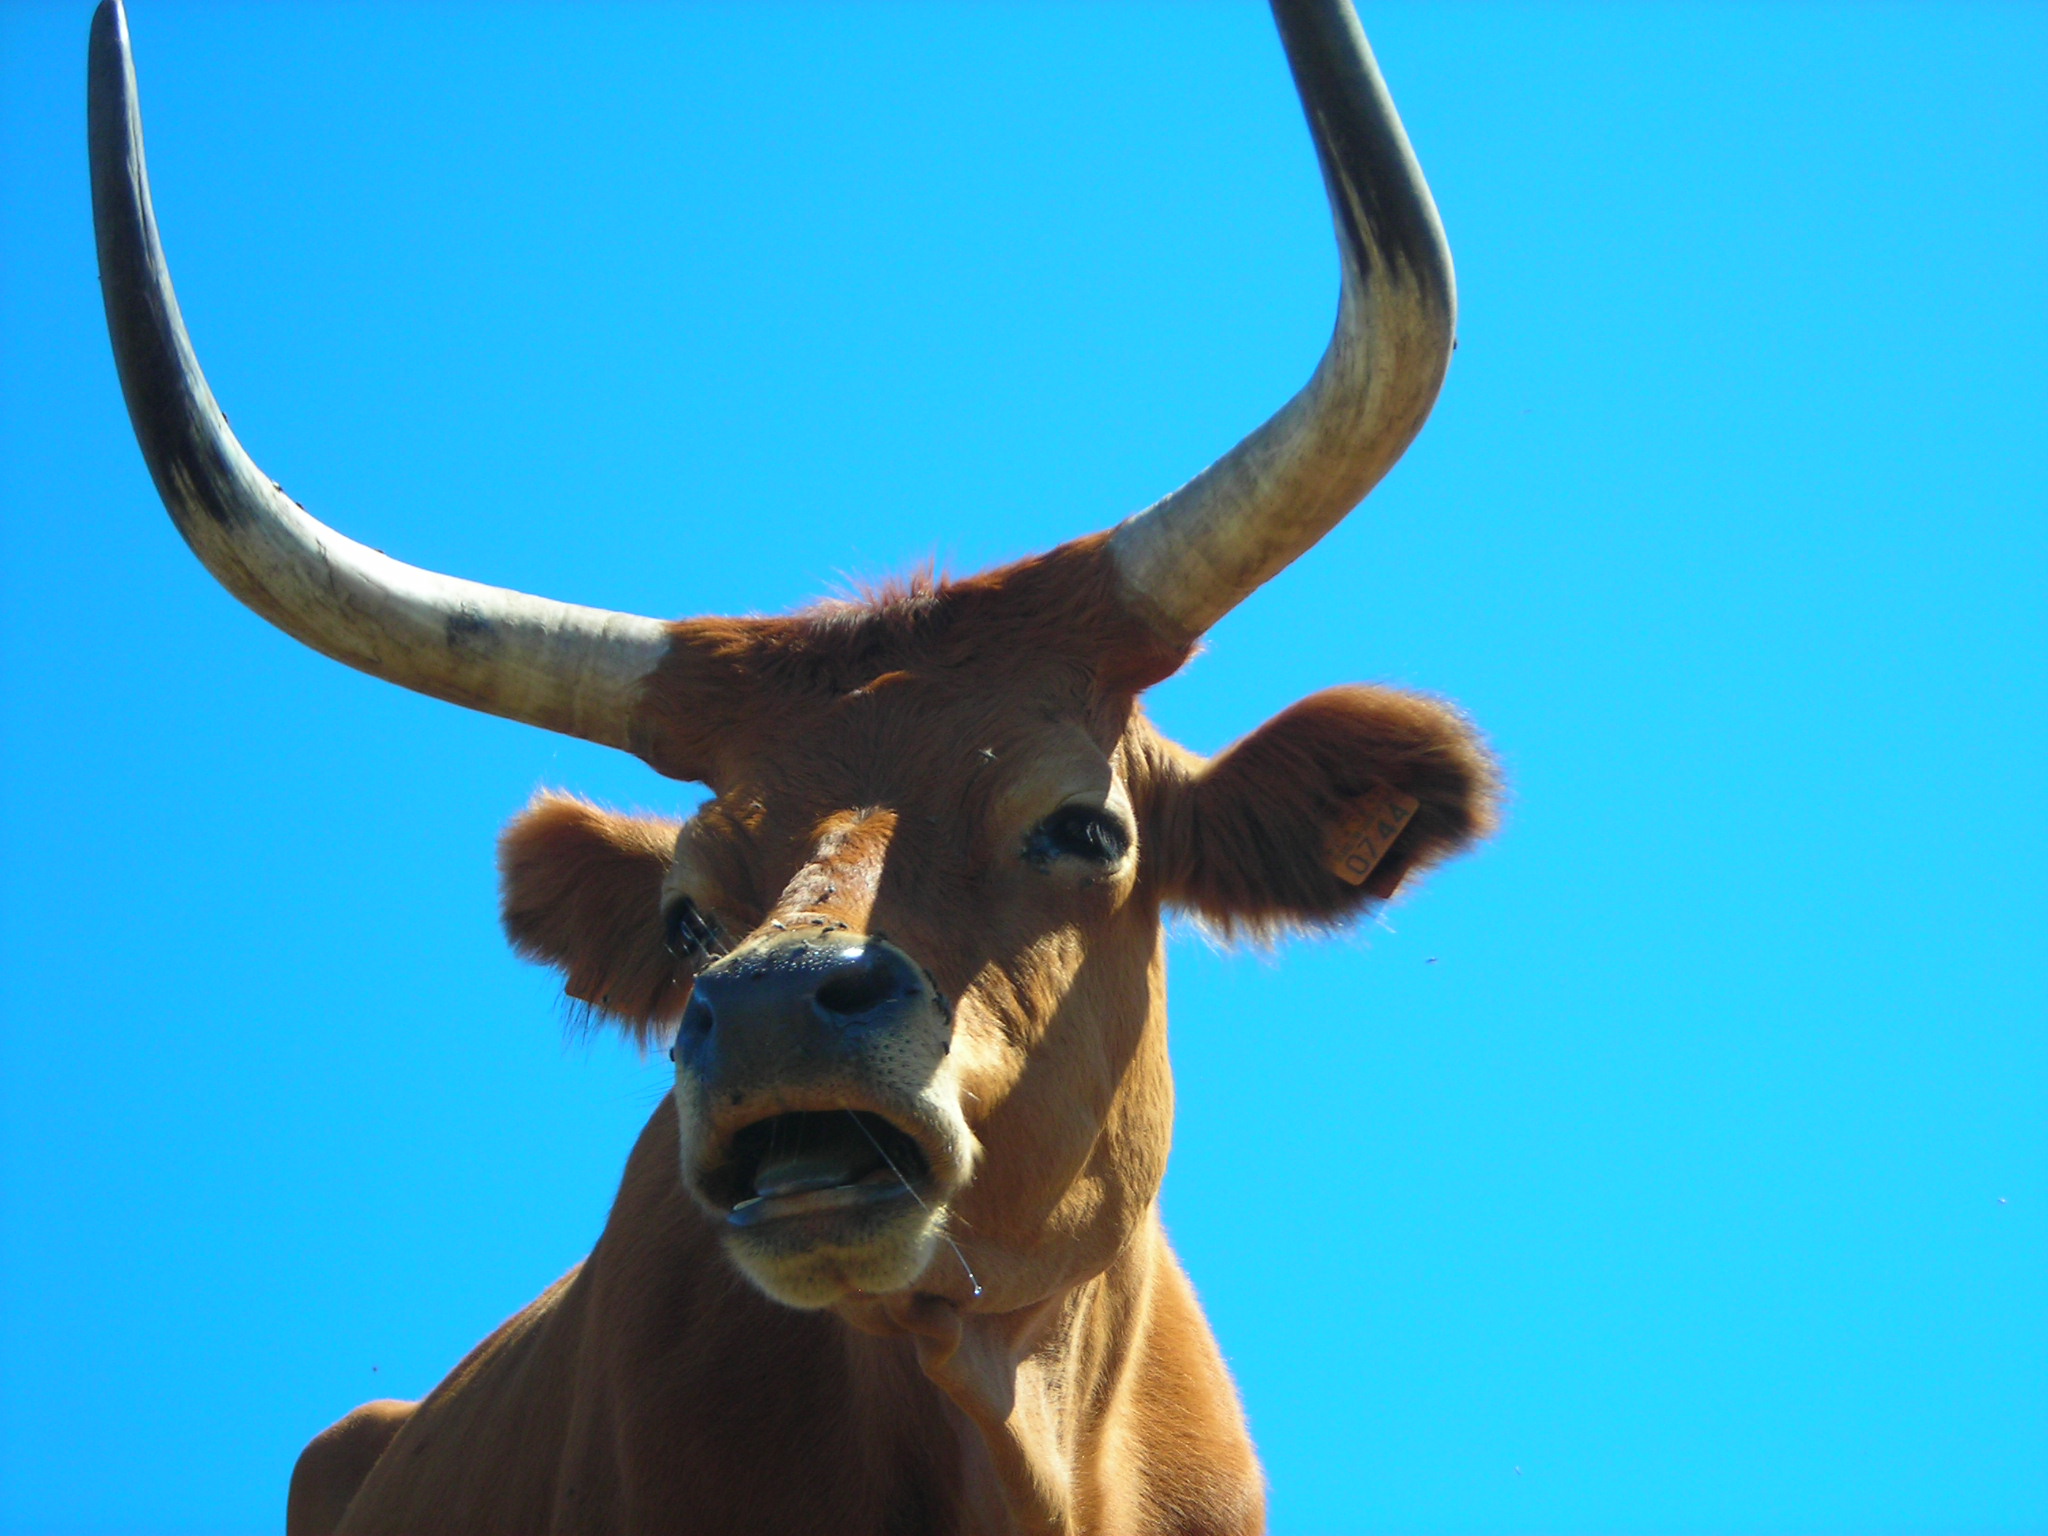
cow, horn, fauna, sky, wildlife, cattle like mammal, snout, organism, antelope, antler, cow goat family